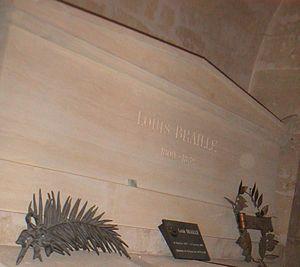
Tombeau de Louis Braille (1809-1852) in the Panthéon de Paris, France. Photo taken in 1997.
Louis Braille né le 4 janvier 1809 à Coupvray et mort le 6 janvier 1852 à Paris est un enseignant, inventeur et musicien français.
La liste des personnes transférées au Panthéon, à Paris, présente les 78 personnalités panthéonisées à ce jour.